Fossil Ridge High School (Fort Worth, Texas)

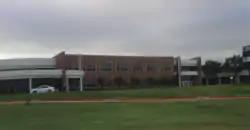

Fossil Ridge High School (FRHS) is an American public high school located in northeast Fort Worth, Texas. It is the second high school inside the Keller Independent School District. Most nearby schools such as Fossil Hill Middle School and Vista Ridge Middle School graduates feed into Fossil Ridge.